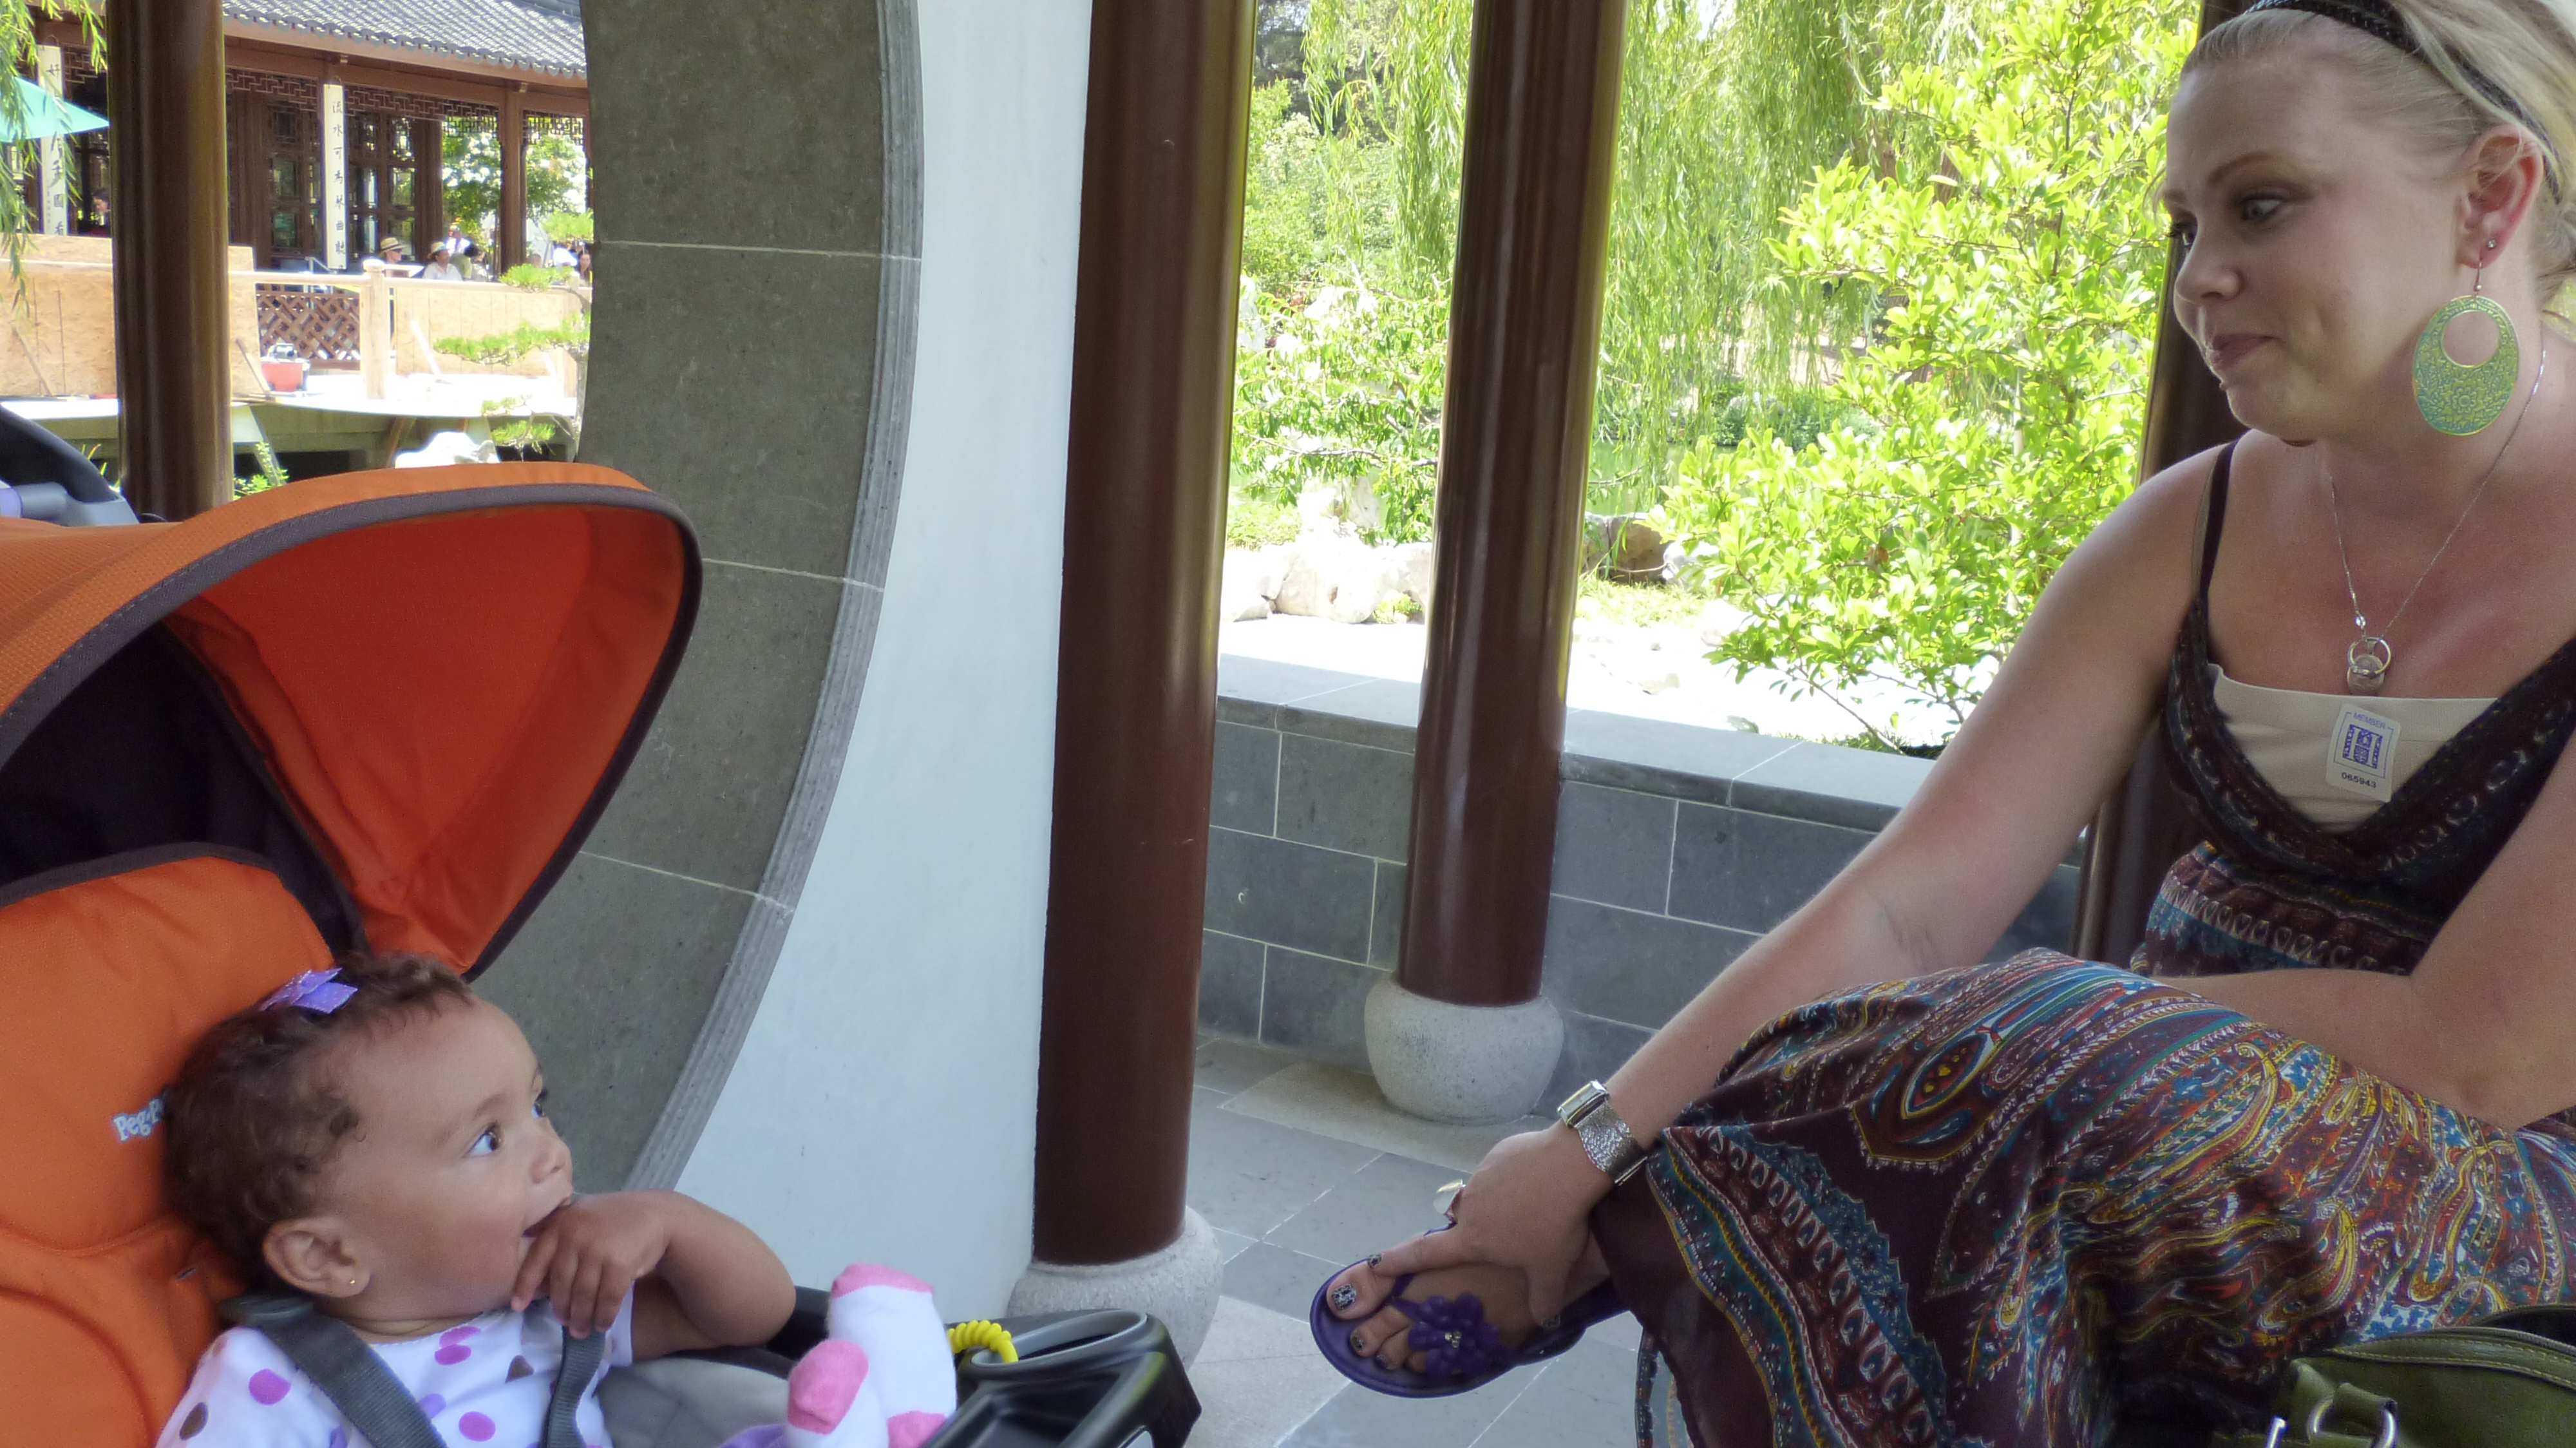
person, people, white, play, cute, black, baby, creativecommons, infant, toddler, day, stroller, mexican, mixed, pasadena, bi, raqcial